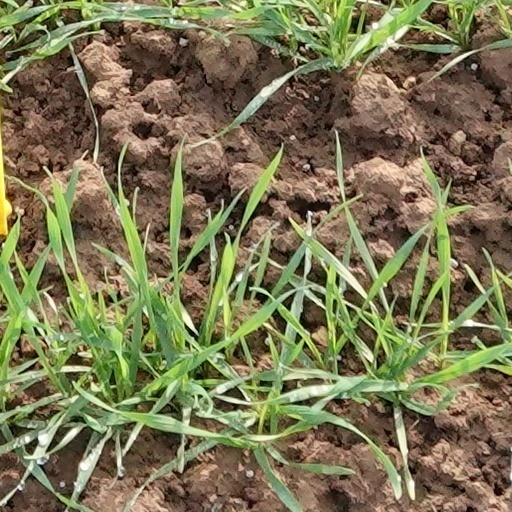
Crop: wheat